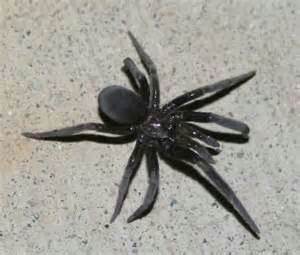
Label: ragno